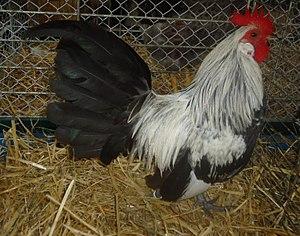
Coq argenté
La naine hollandaise ou "Hollandskriel" en néerlandais, est une race de poule domestique.